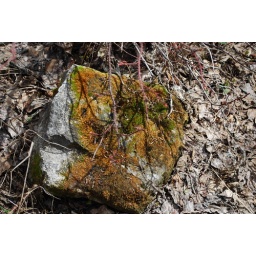
I was taken by the different types and ages of moss on this rock in the forest near Many Springs